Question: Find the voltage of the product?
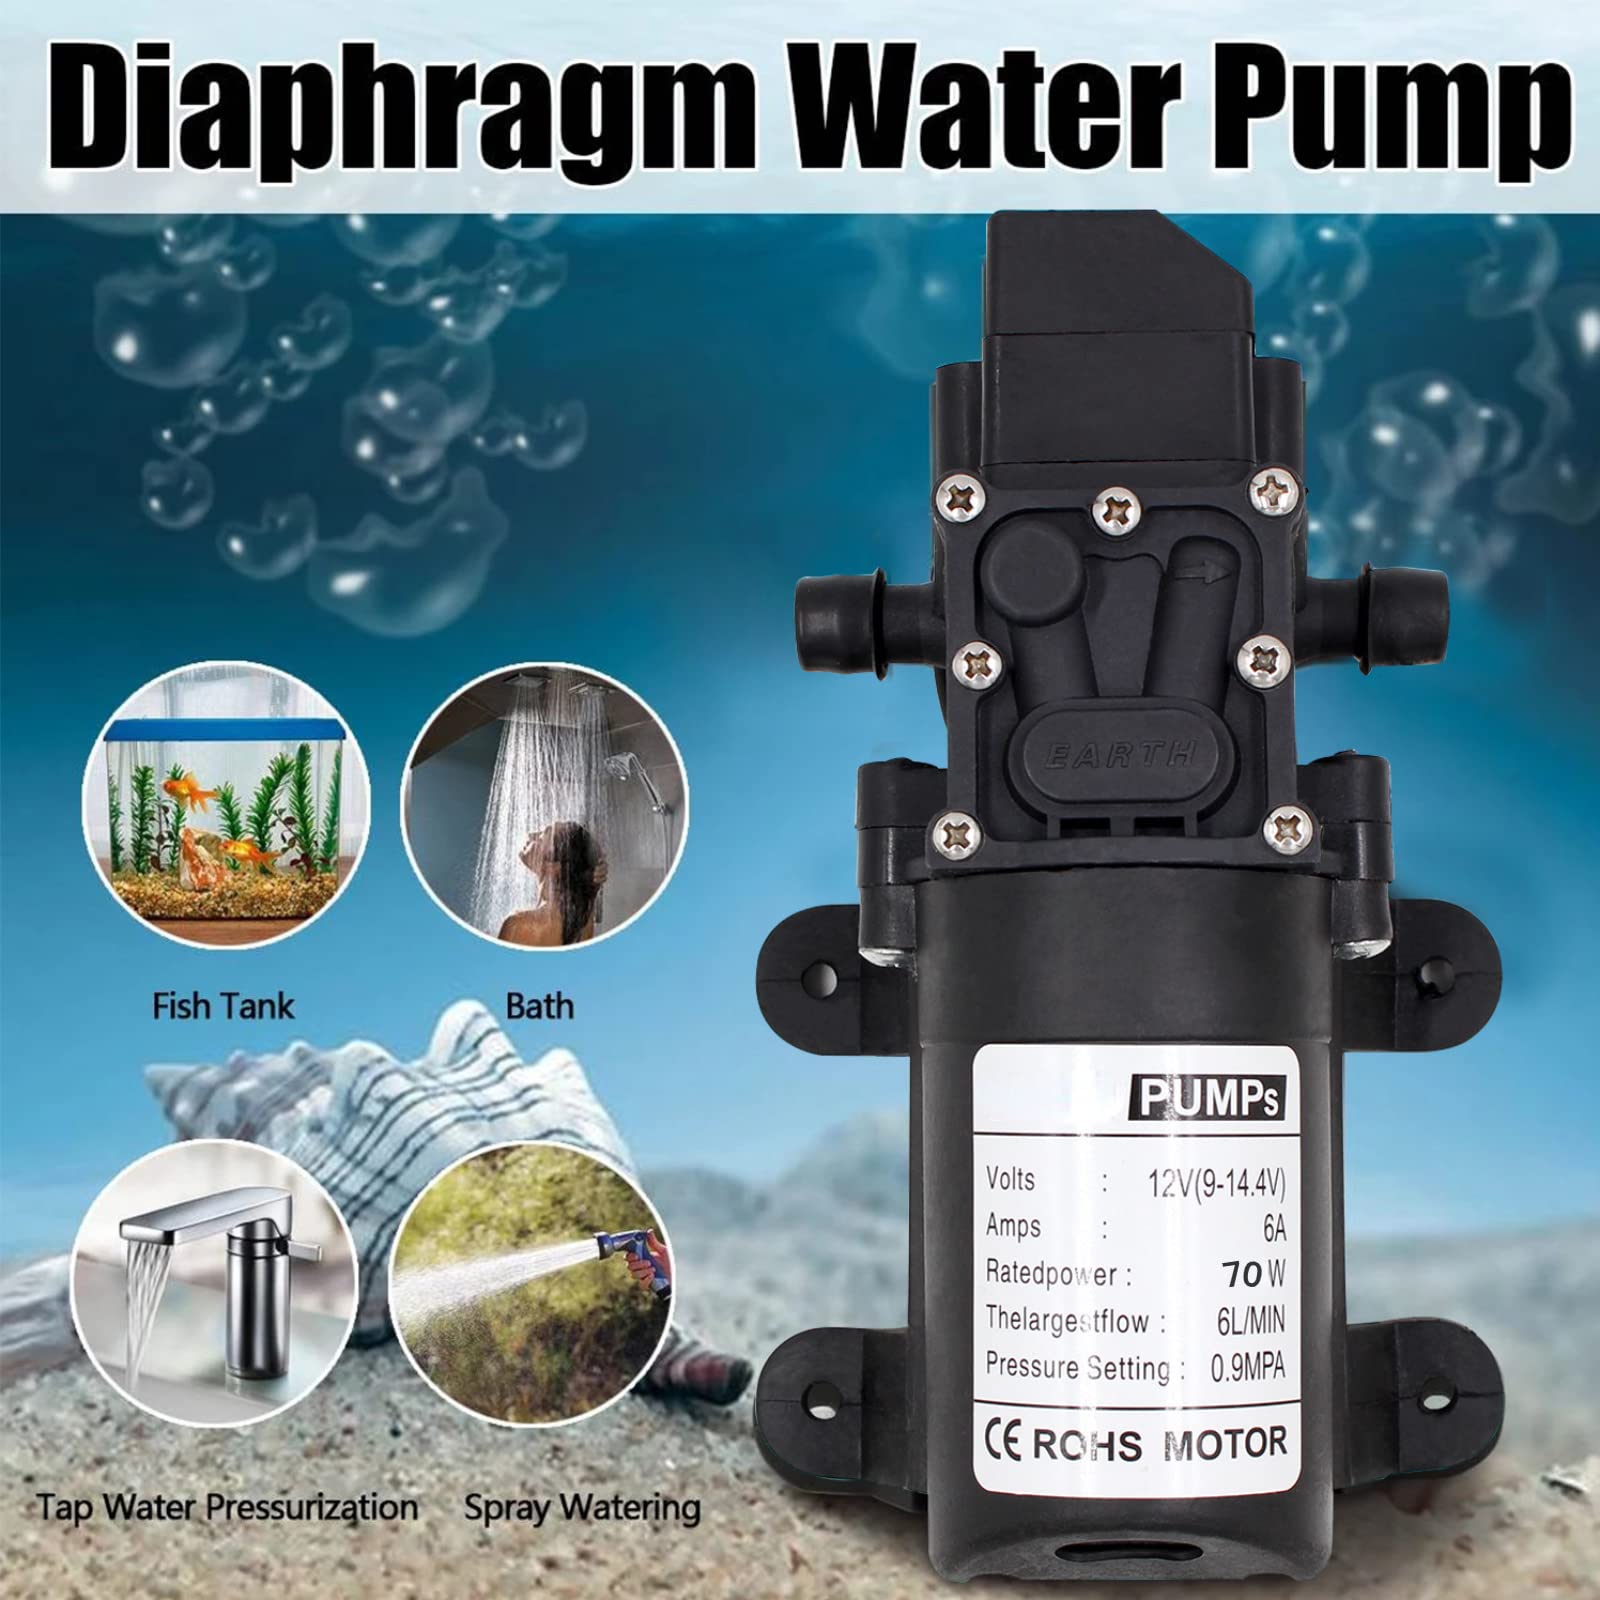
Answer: [9.0, 14.4] volt